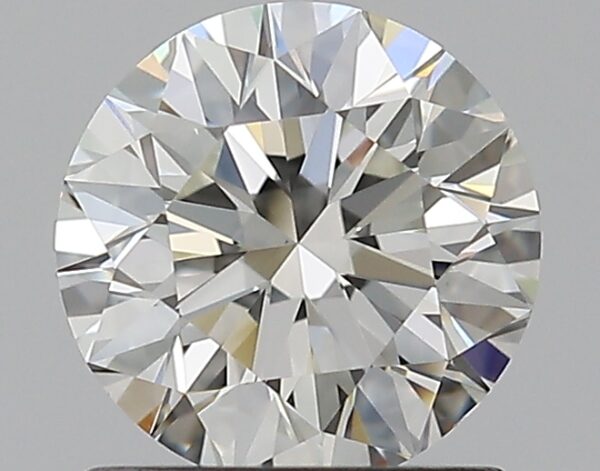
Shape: round
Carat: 1
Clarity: VS1
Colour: I
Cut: EX
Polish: EX
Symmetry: EX
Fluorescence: N
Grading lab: GIA
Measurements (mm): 6.29 x 6.34 x 4